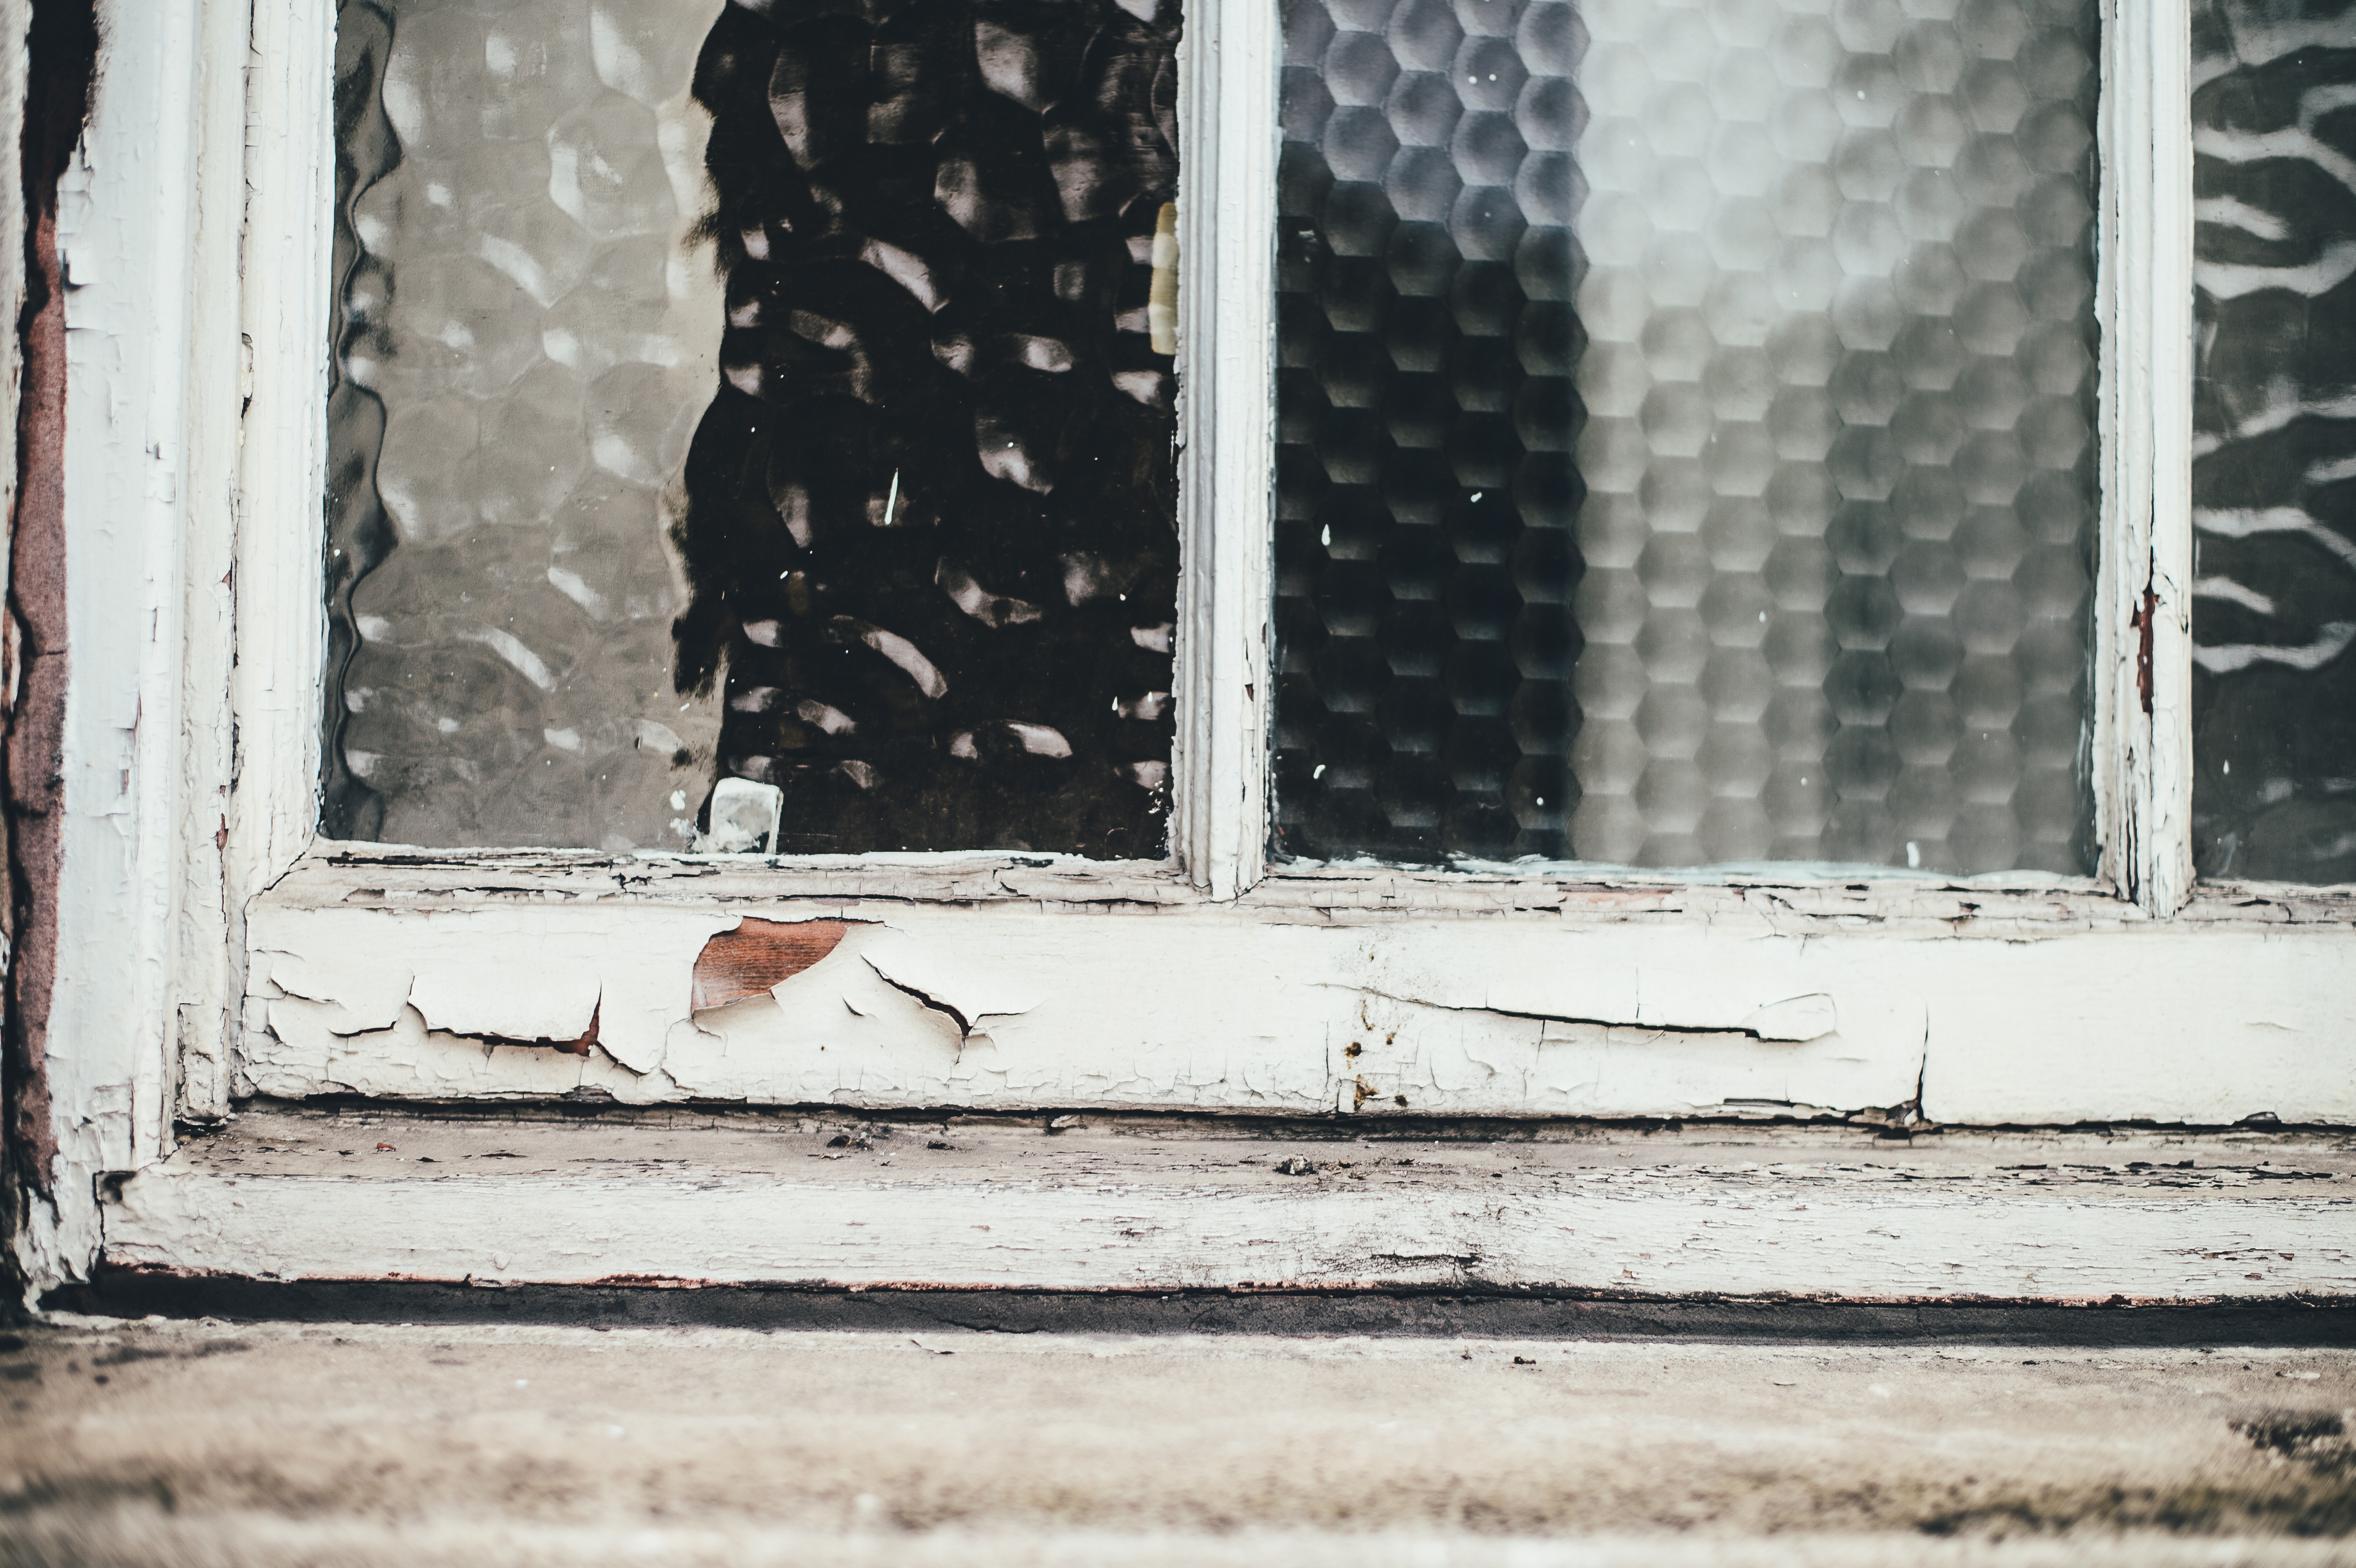
snow, winter, wood, white, street, window, glass, wall, color, black, close up, window frame, wooden, photograph, shape, public domain images